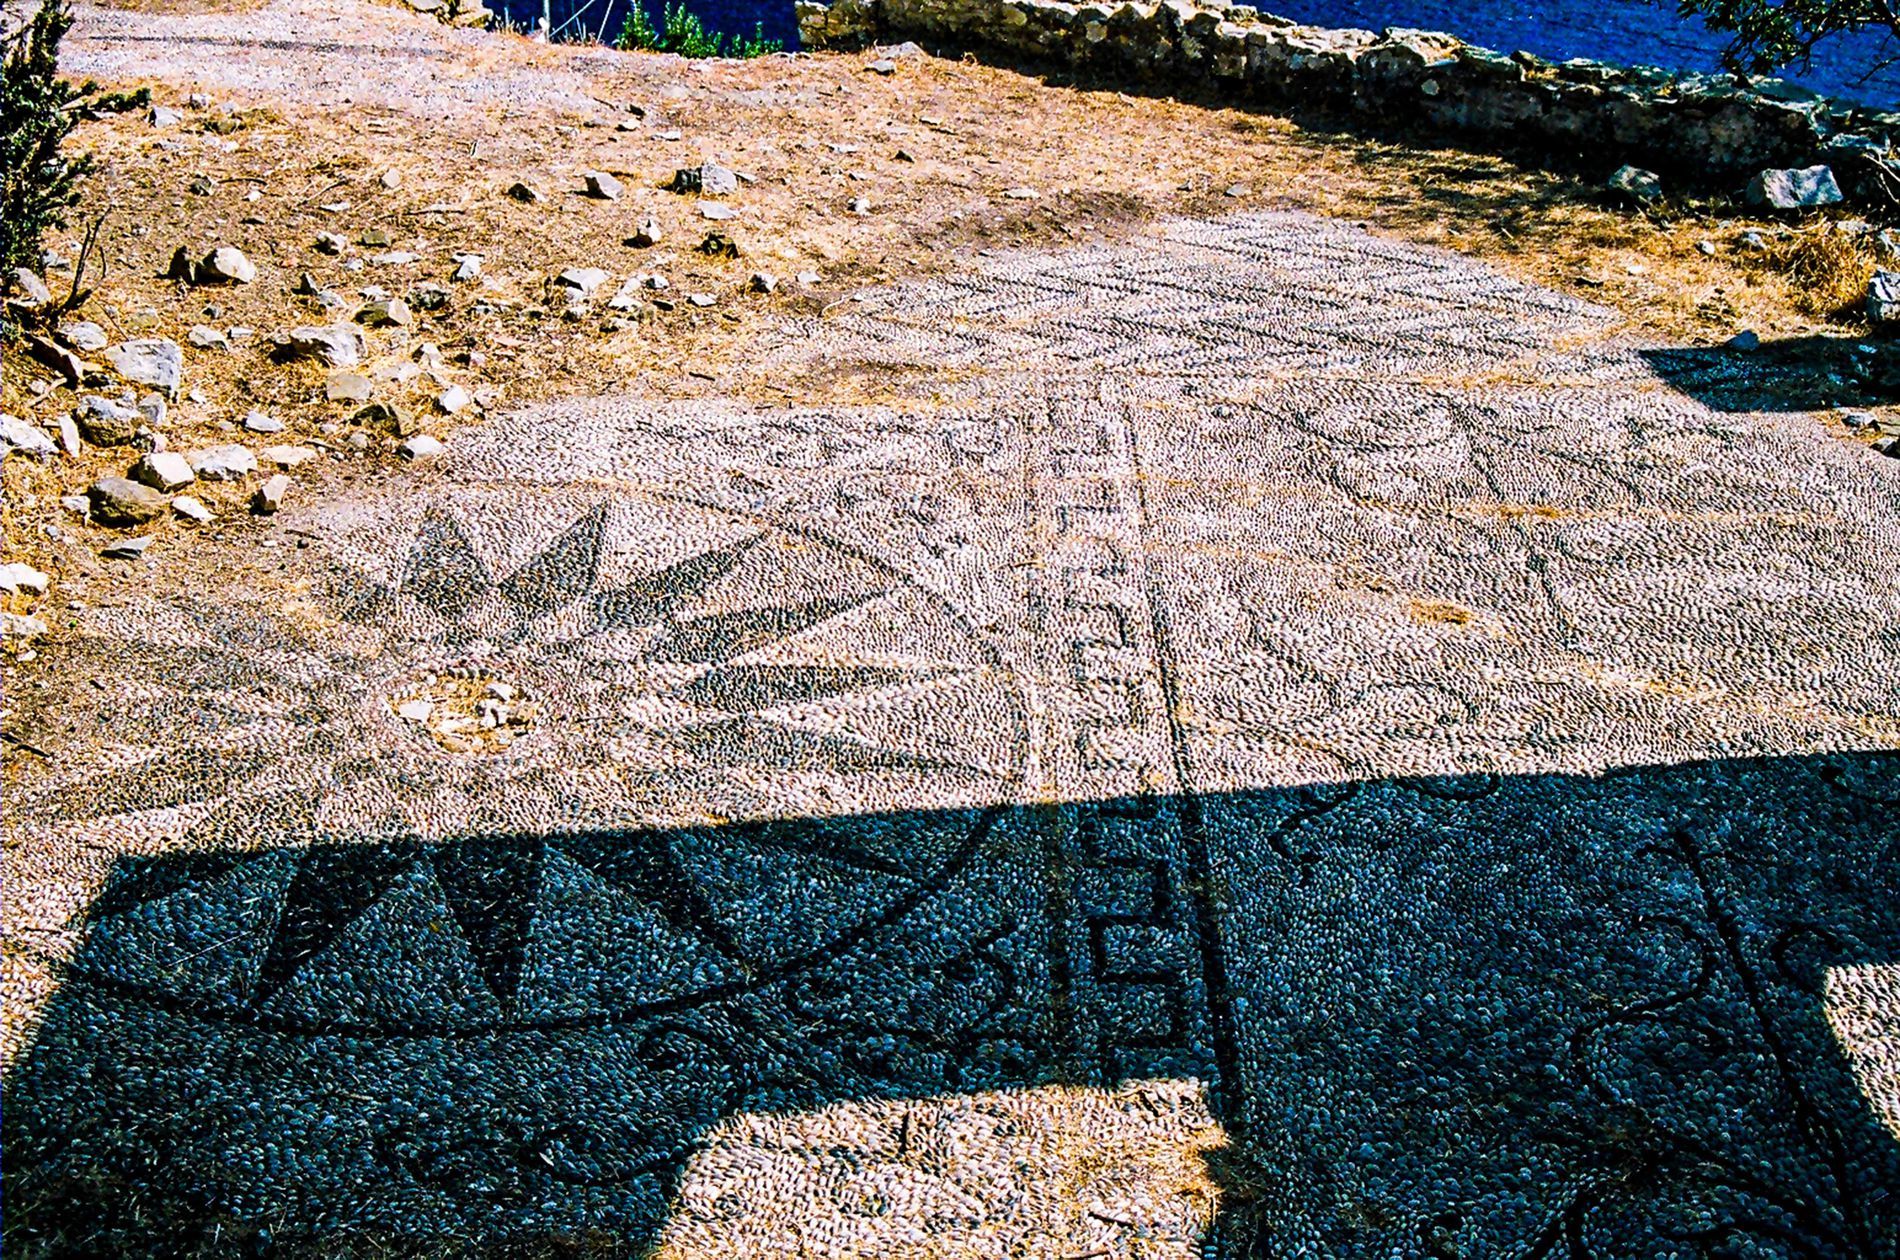
Ground with art on it
This shot features a ground with some art and design on it with some soil and water.
This colorful photograph was taken as a point of view from a high angle, there's no focal point in the shot, but most of it is the ground and soil space with some art and design on the ground and a small amount of water, the mood is chill, while the color palette is warm.
Labels: Gravel, Road, Path, Walkway, Cross, Symbol, Rock, Ground, Sundial, Plant, Clothing, Jeans, Pants, Flagstone, Floor, Flooring, Soil, Archaeology, Slate, Art, Pebble, Cobblestone, Water
Camera: NORITSU KOKI QSS-30